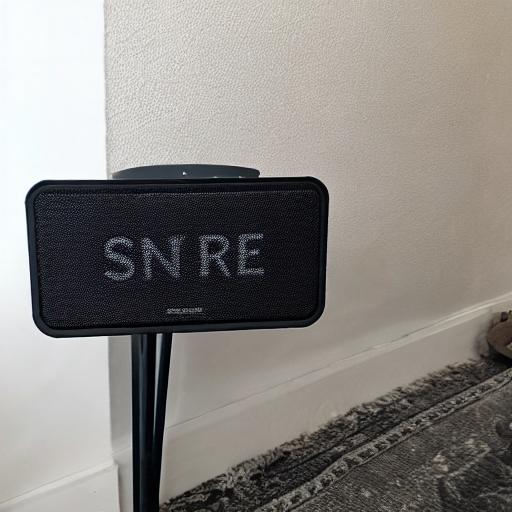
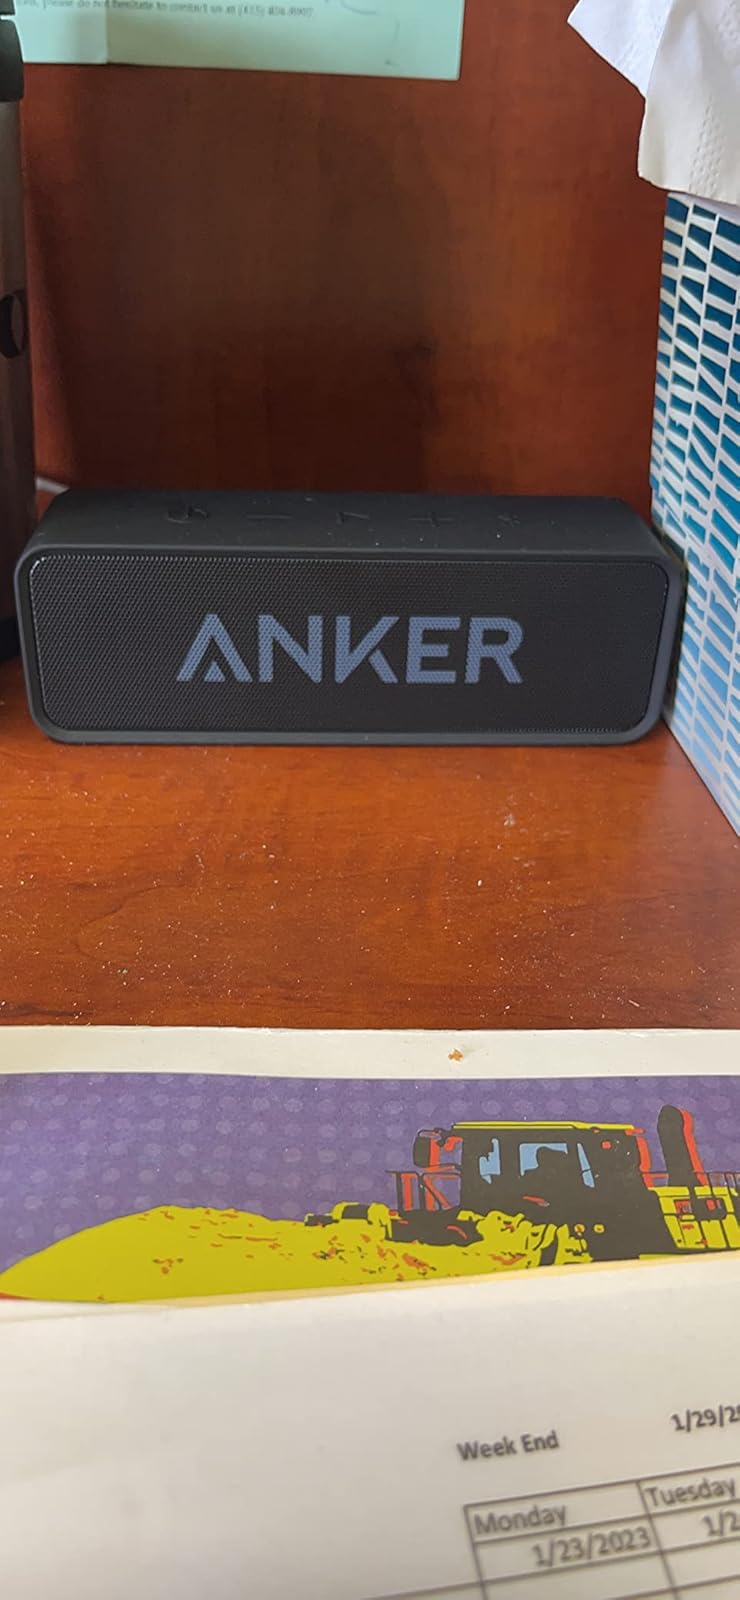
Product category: speaker
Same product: no